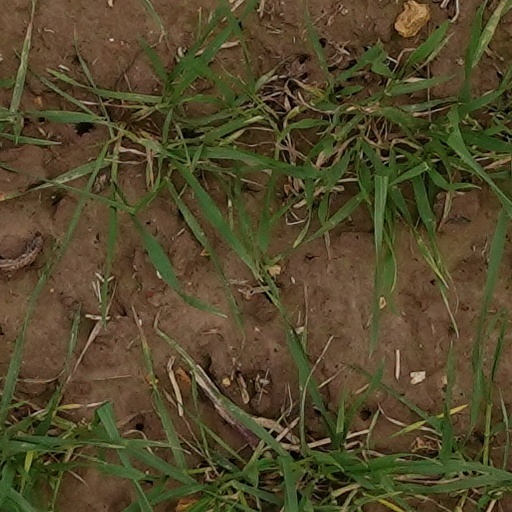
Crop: wheat